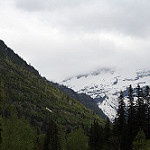
Scene: Outdoor